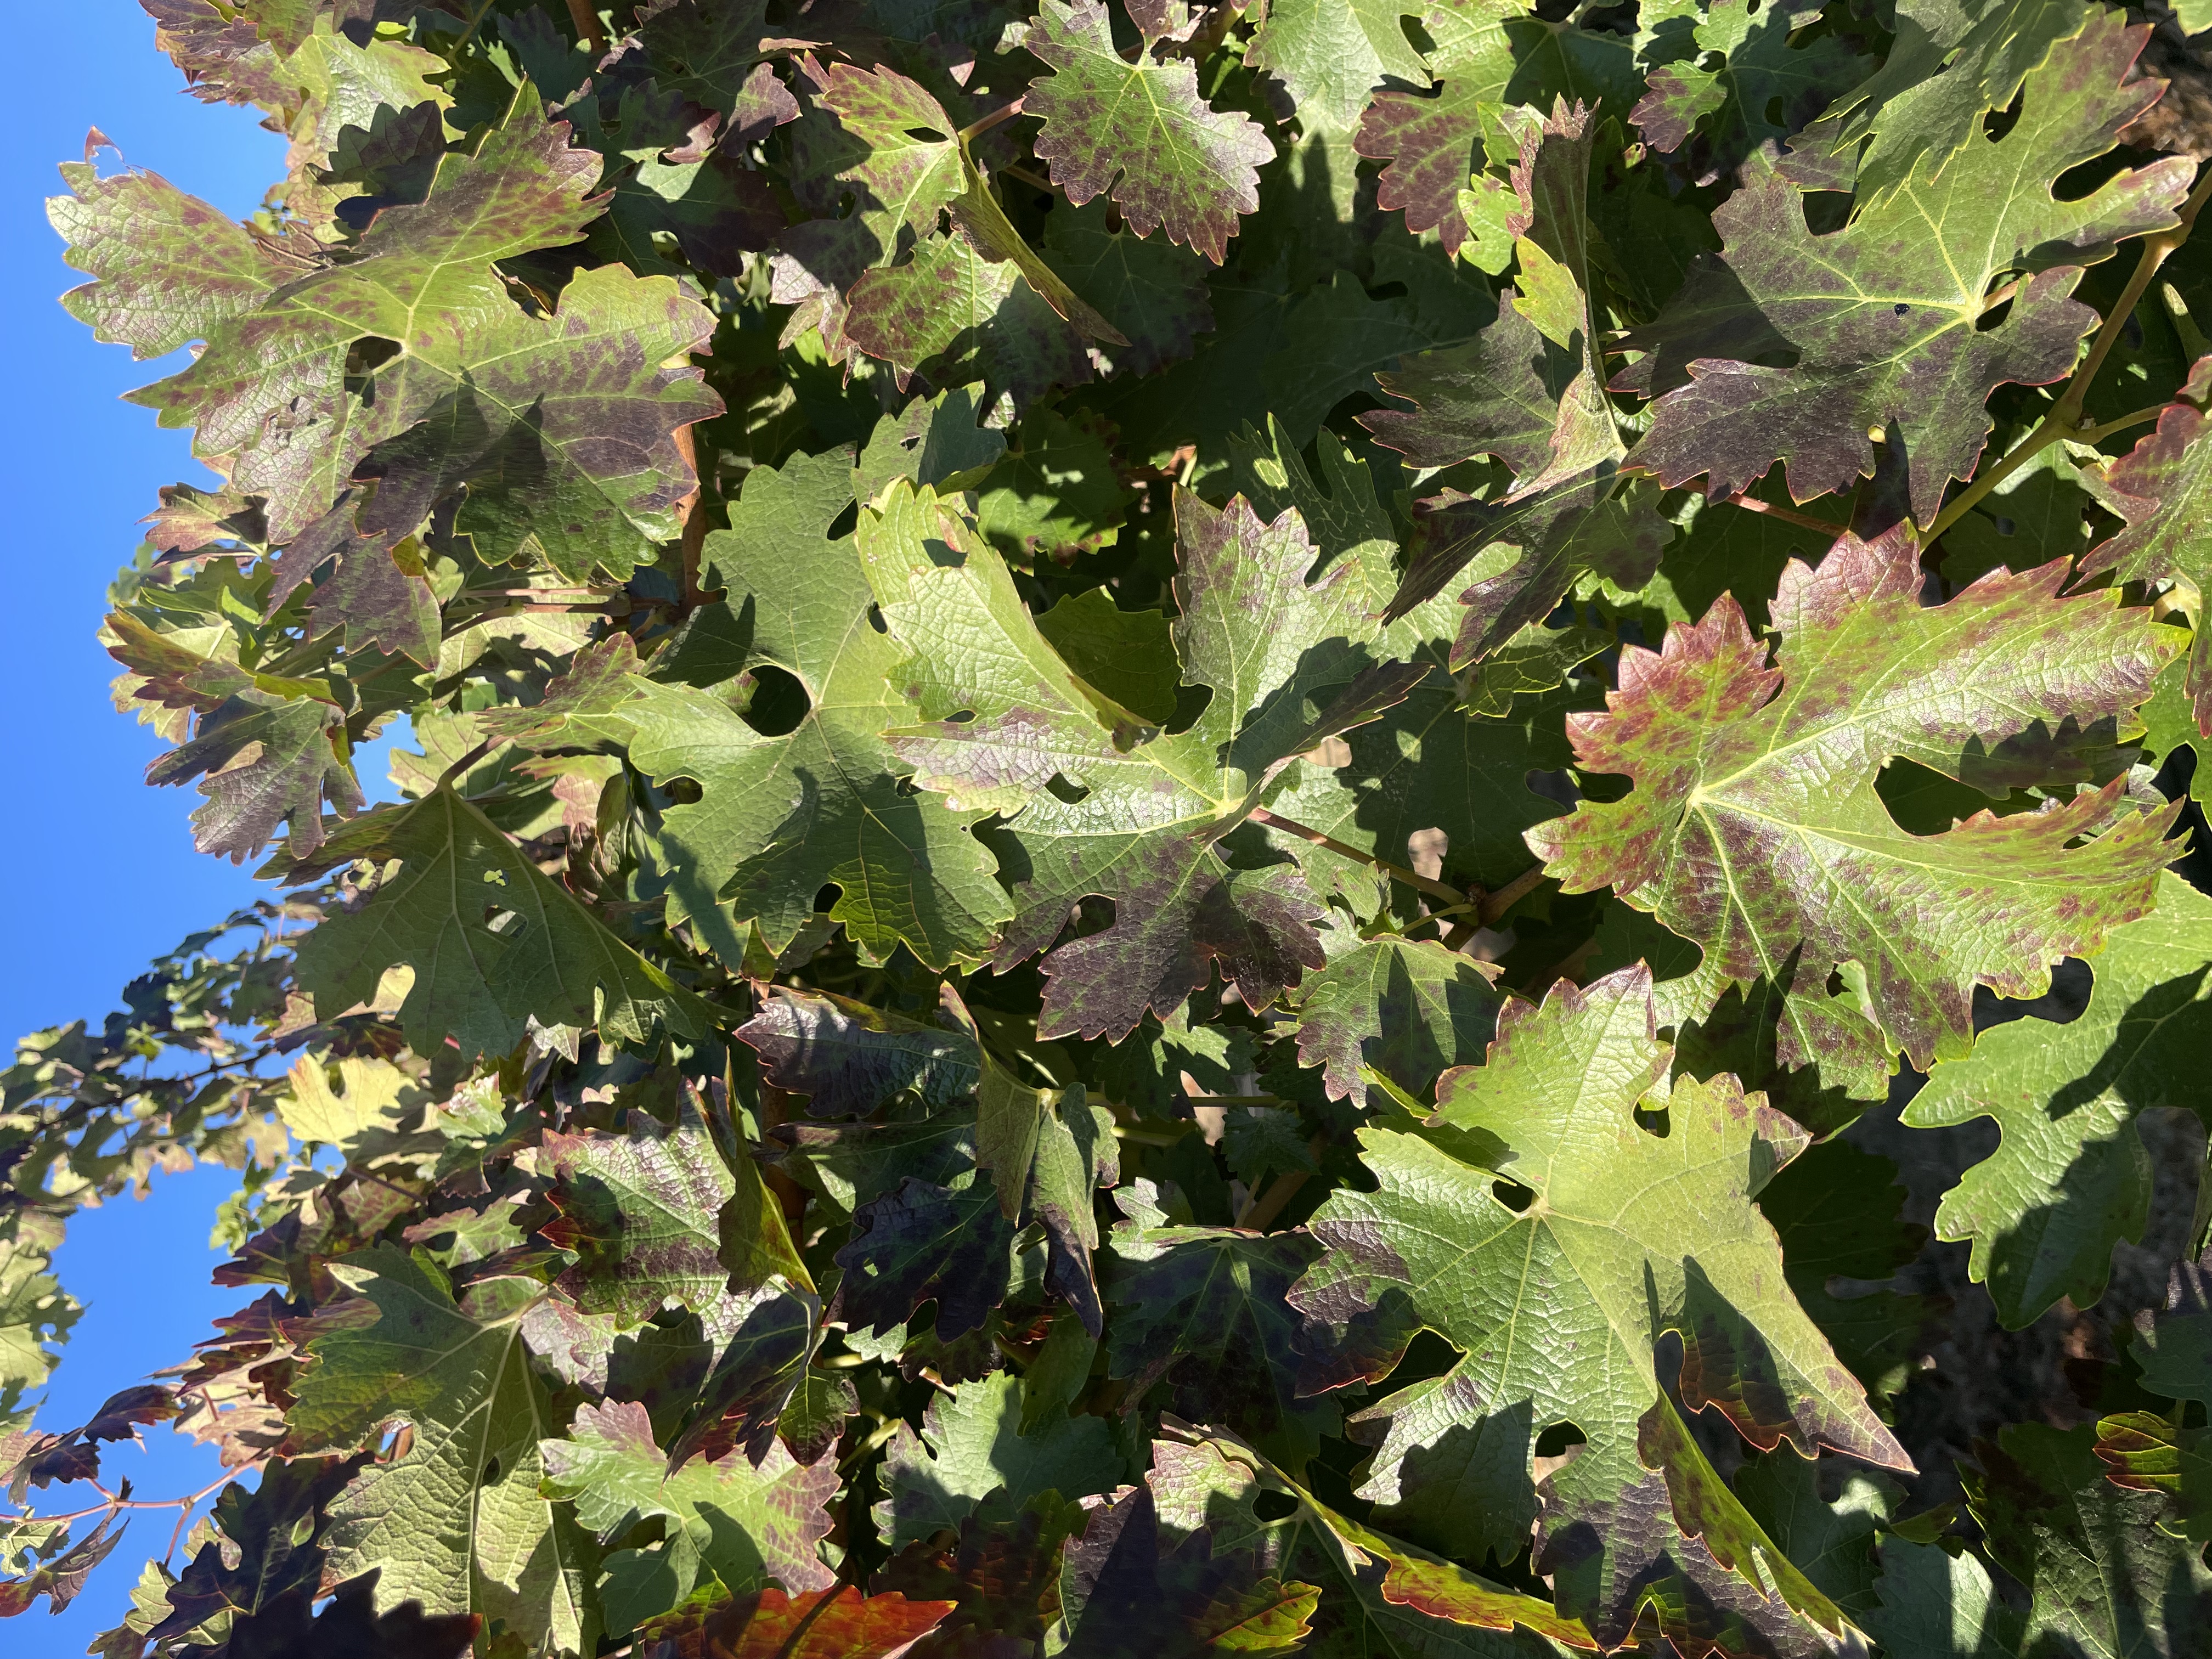
Label: Leafroll 3